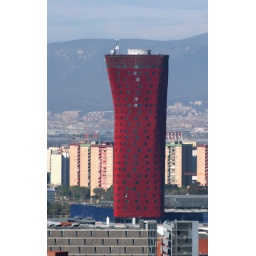
A distinctive red tower block in the suburbs of Barcelona, seen from the Olympic area in Montjuic.